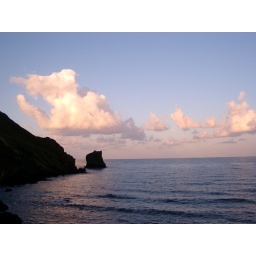
cat rock in rebun Island(Japan)